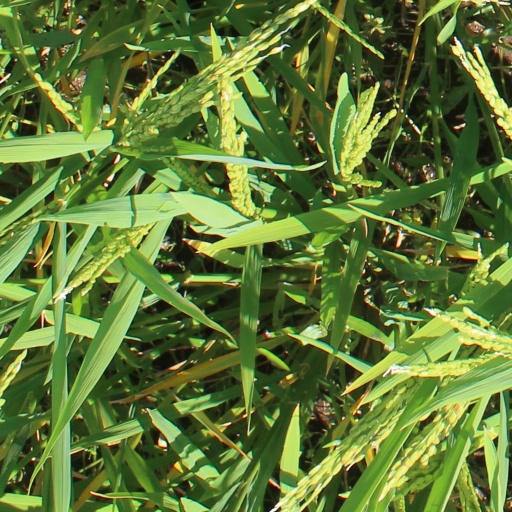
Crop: rice